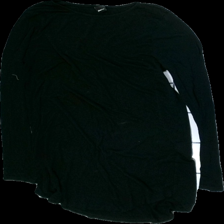
View: front
Type: Top
Category: Ladies
Brand: Gina Tricot
Colors: Black
Material: 100% viscose
Cut: Regular
Size: L
Season: All
Stains: Minor
Smell: Minor
Price range: <50
Recommended usage: Export